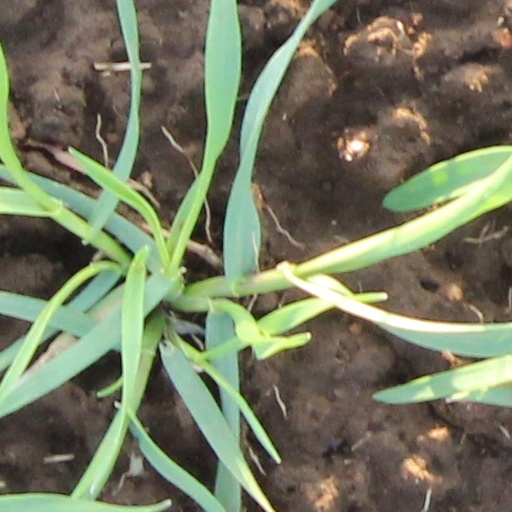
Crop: wheat